Mantis (Marvel Cinematic Universe)

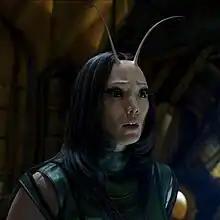
Pom Klementieff as Mantis in "Guardians of the Galaxy Vol. 2" (2017)

Mantis is a fictional character portrayed by Pom Klementieff in the Marvel Cinematic Universe (MCU) film franchise, based on the Marvel Comics character of the same name. She is a member of the Guardians of the Galaxy with empathic powers and is the paternal half-sister of its leader, Peter Quill. Introduced in "Guardians of the Galaxy Vol. 2" (2017), she is an alien ward of Ego with the power to control the emotions of people by touch. She is commonly depicted as having a naive, innocent and somewhat aggressive personality as the movies go on.